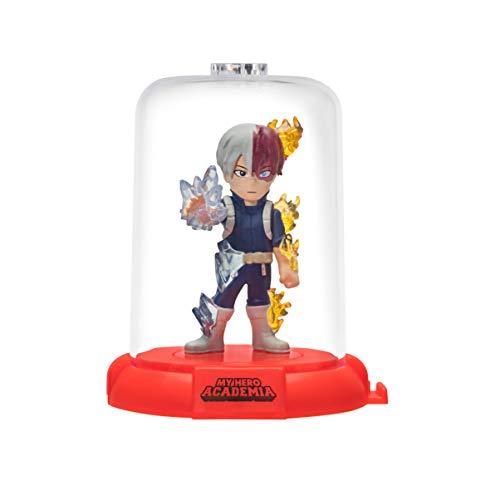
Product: Domez My Hero Academia 4-Piece Bundle
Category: Toys & Games | Toy Figures & Playsets | Action Figures
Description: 3.1” Domez feature character-authentic details and dynamic styling that collectors crave.
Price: $19.99
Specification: ProductDimensions:2x2x3inches|ItemWeight:6.2ounces|ShippingWeight:6.2ounces(Viewshippingratesandpolicies)|ASIN:B07Y91KCN8|Itemmodelnumber:DMZ0579|Manufacturerrecommendedage:8yearsandup